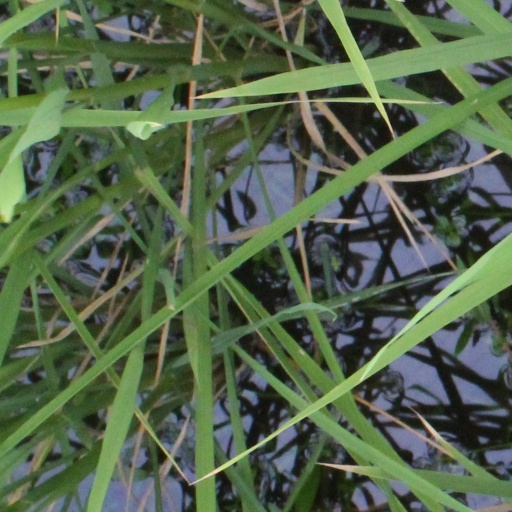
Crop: rice